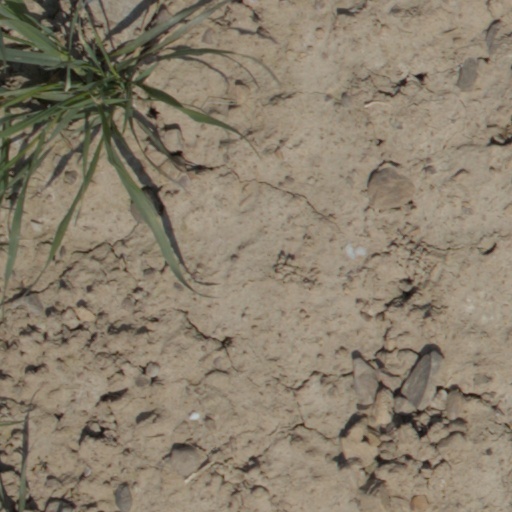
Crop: wheat